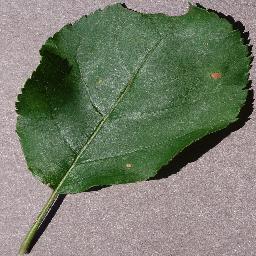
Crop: apple
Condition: black_rot